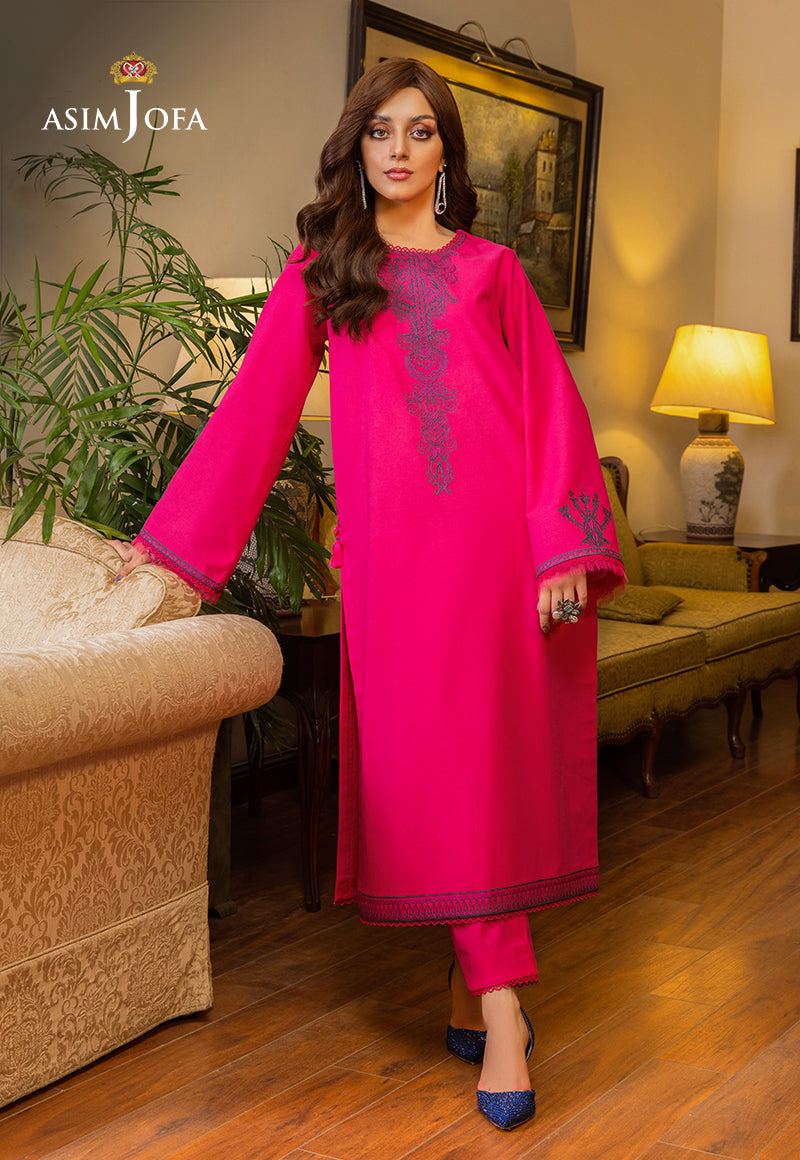
pink embroidered long kurta